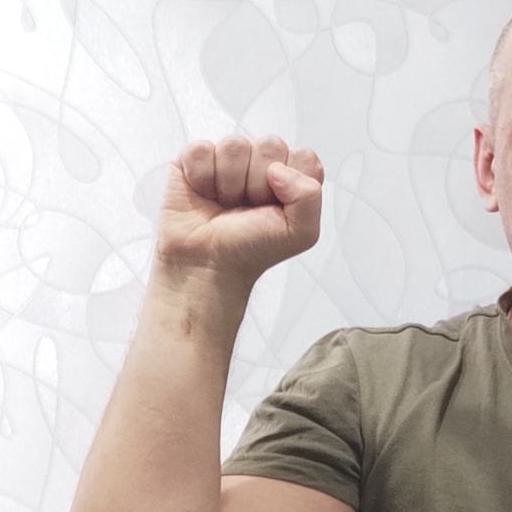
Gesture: fist